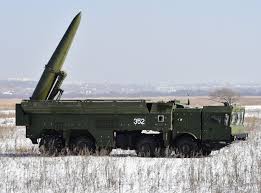
Label: Air Defense